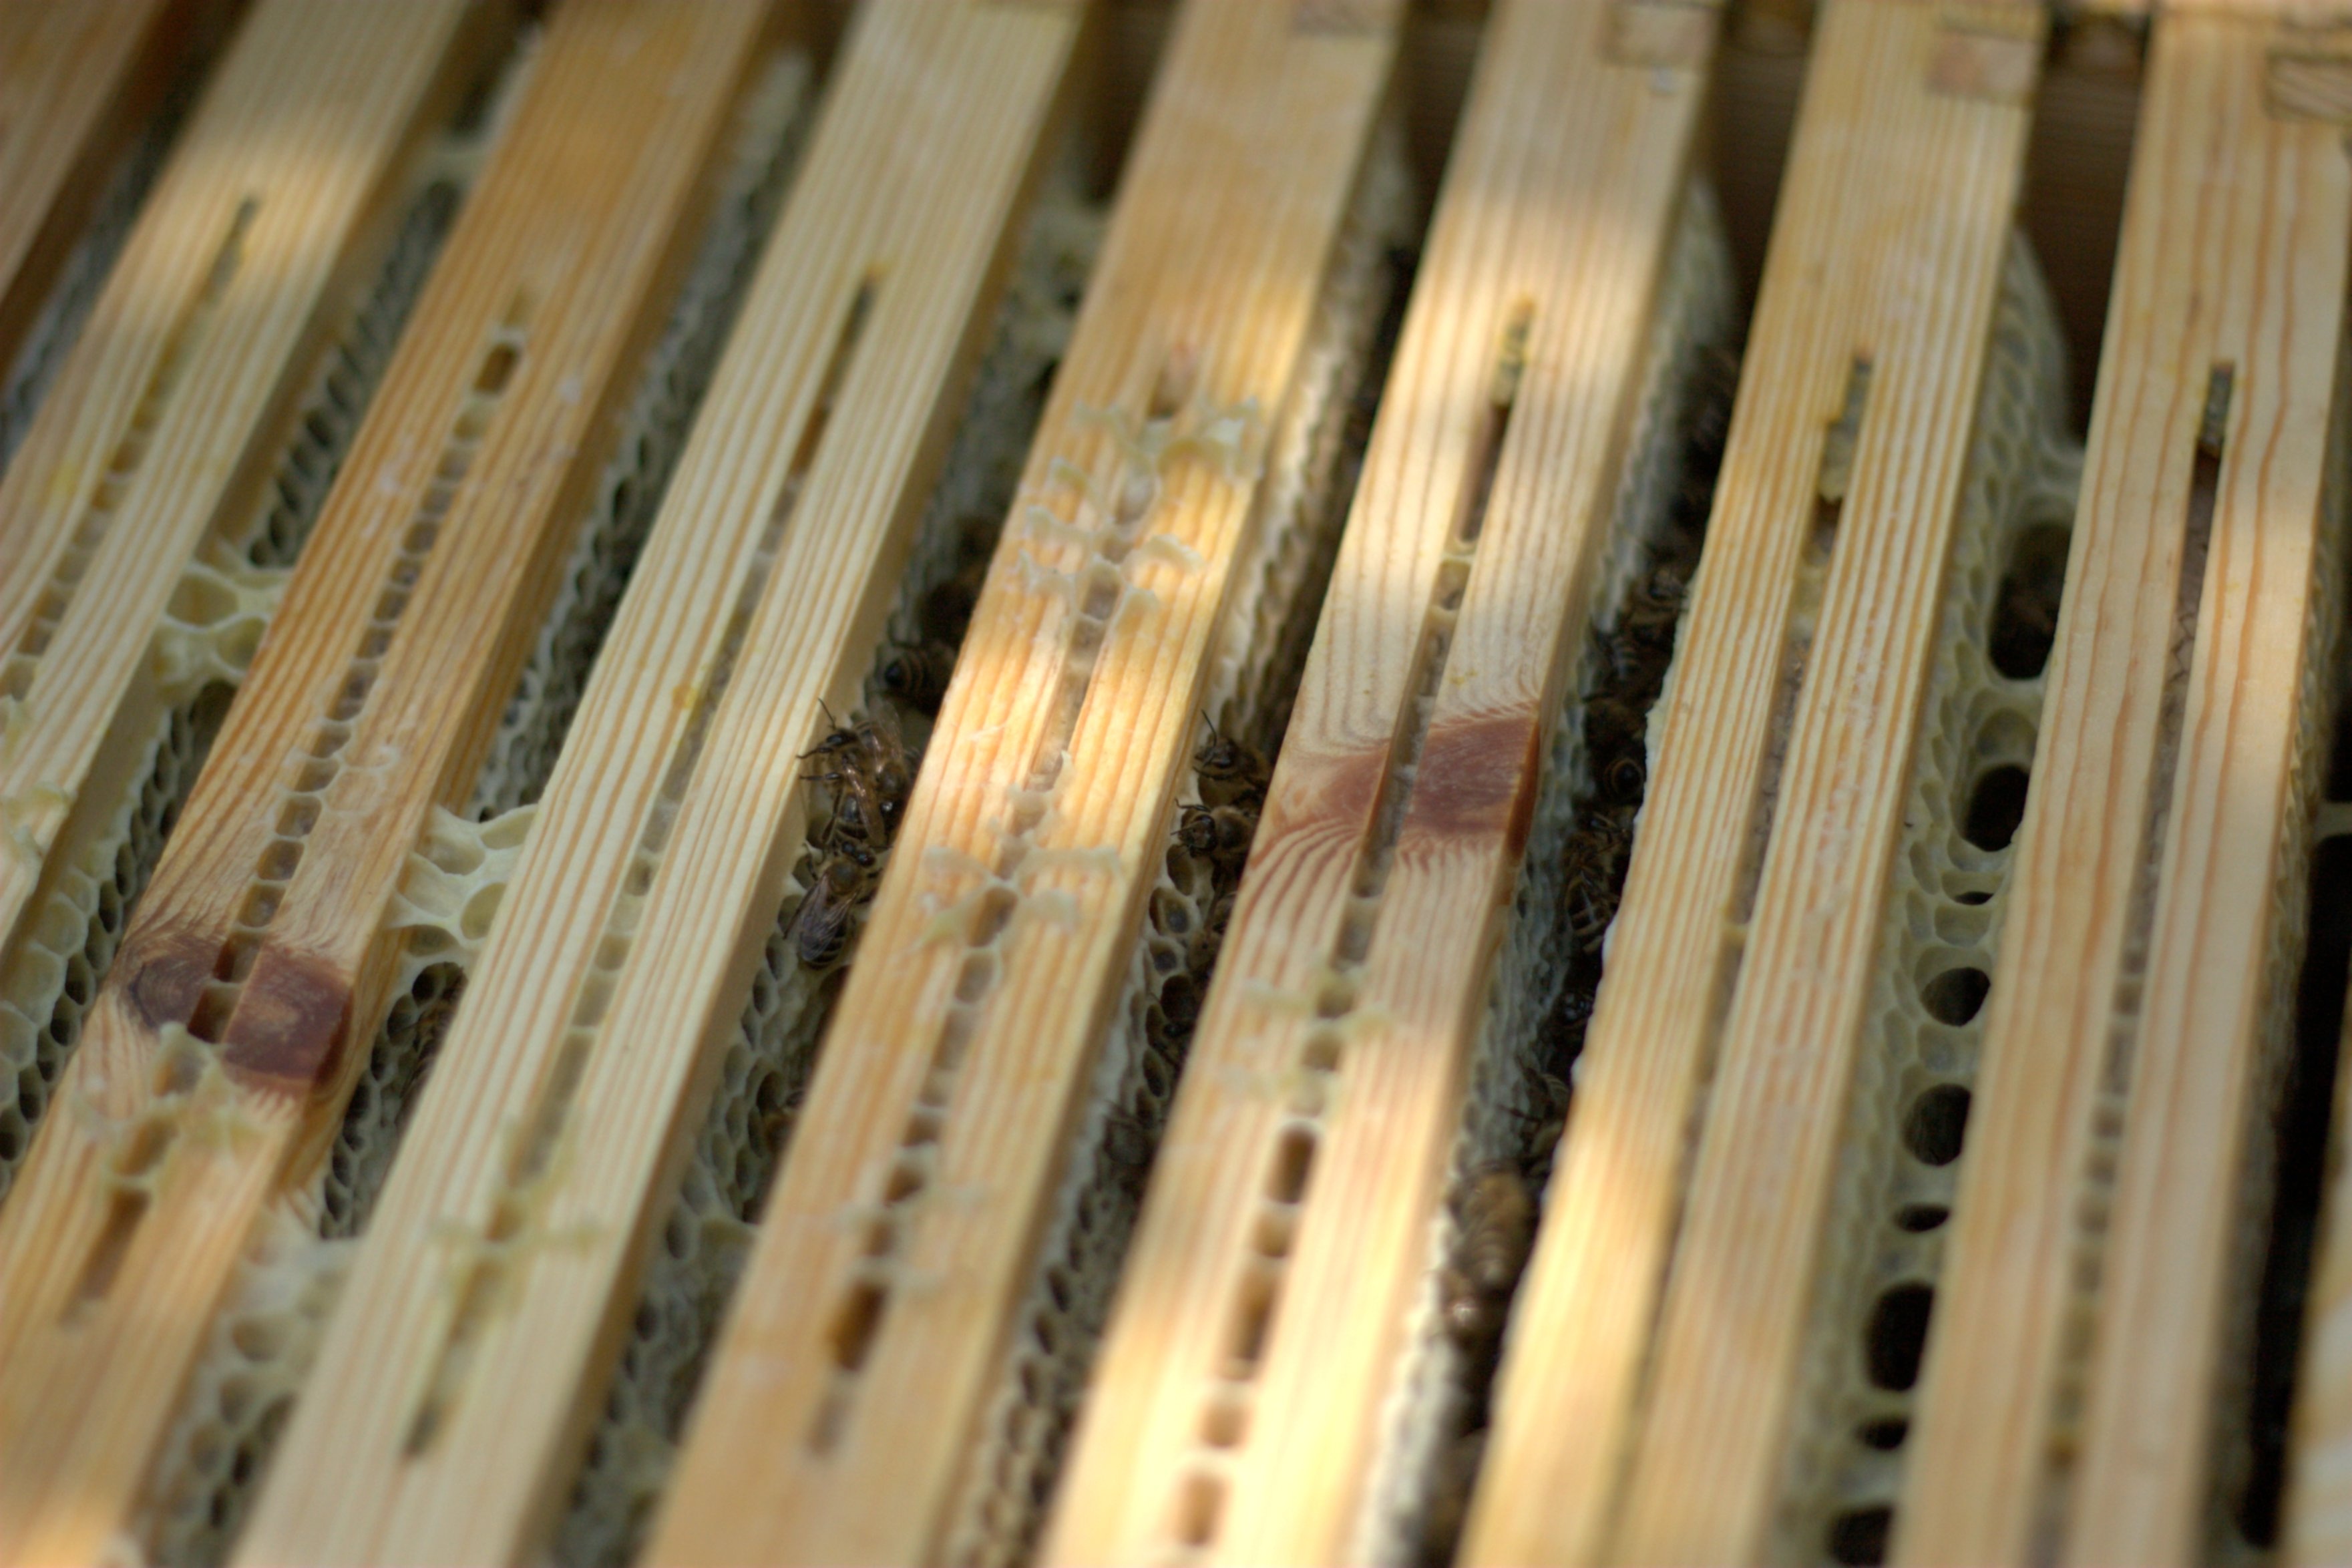
wood, floor, honey, frame, furniture, beekeeper, design, hardwood, honeycomb, bees, beehive, flooring, wood flooring, man made object, descargar honey, honey comb, honey and beekeeping products, wood stain